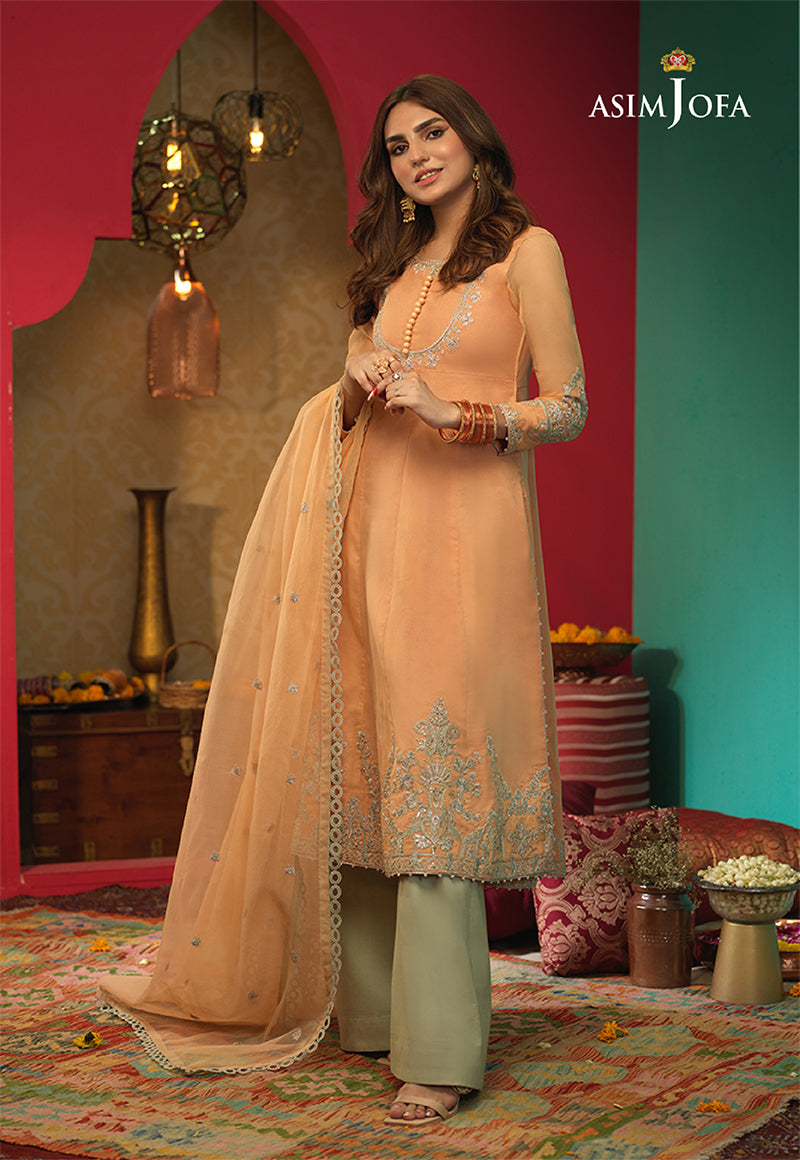
peach joda embroidered salwar suit